Ann McNeill

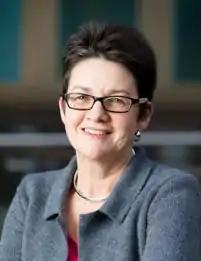
King's College portrait photo, 2013.

Professor Ann McNeill is a British academic and tobacco policy expert. She is currently a professor of Tobacco Addiction in the National Addictions Centre at the King's College London Institute of Psychiatry and deputy director of the UK Centre for Tobacco Control Studies.